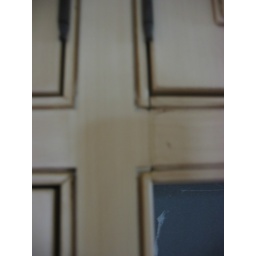
Cut detail between dumb waiter frame and door and cabinet above refrigerators at bottom